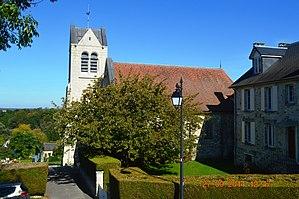
Ancienville est une commune française située dans le département de l'Aisne, en région Hauts-de-France.
L'église Saint-Médard d'Ancienville est une église située à Ancienville, en France.